Patrick Fernandez

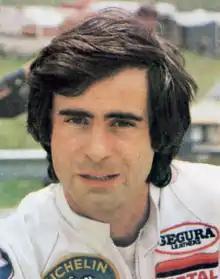
Patrick Fernandez (1978)

Patrick Fernandez (born 4 March 1952) is a French former Grand Prix motorcycle road racer. His best year was in 1979 when he rode a Yamaha to finish second to Kork Ballington in the 350cc world championship. Fernandez won three Grand Prix races during his career.